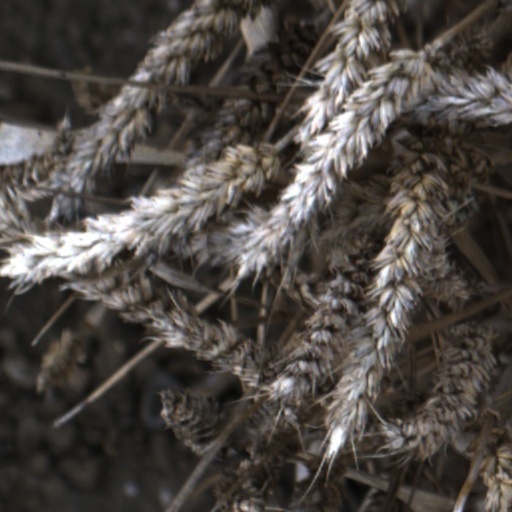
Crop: wheat